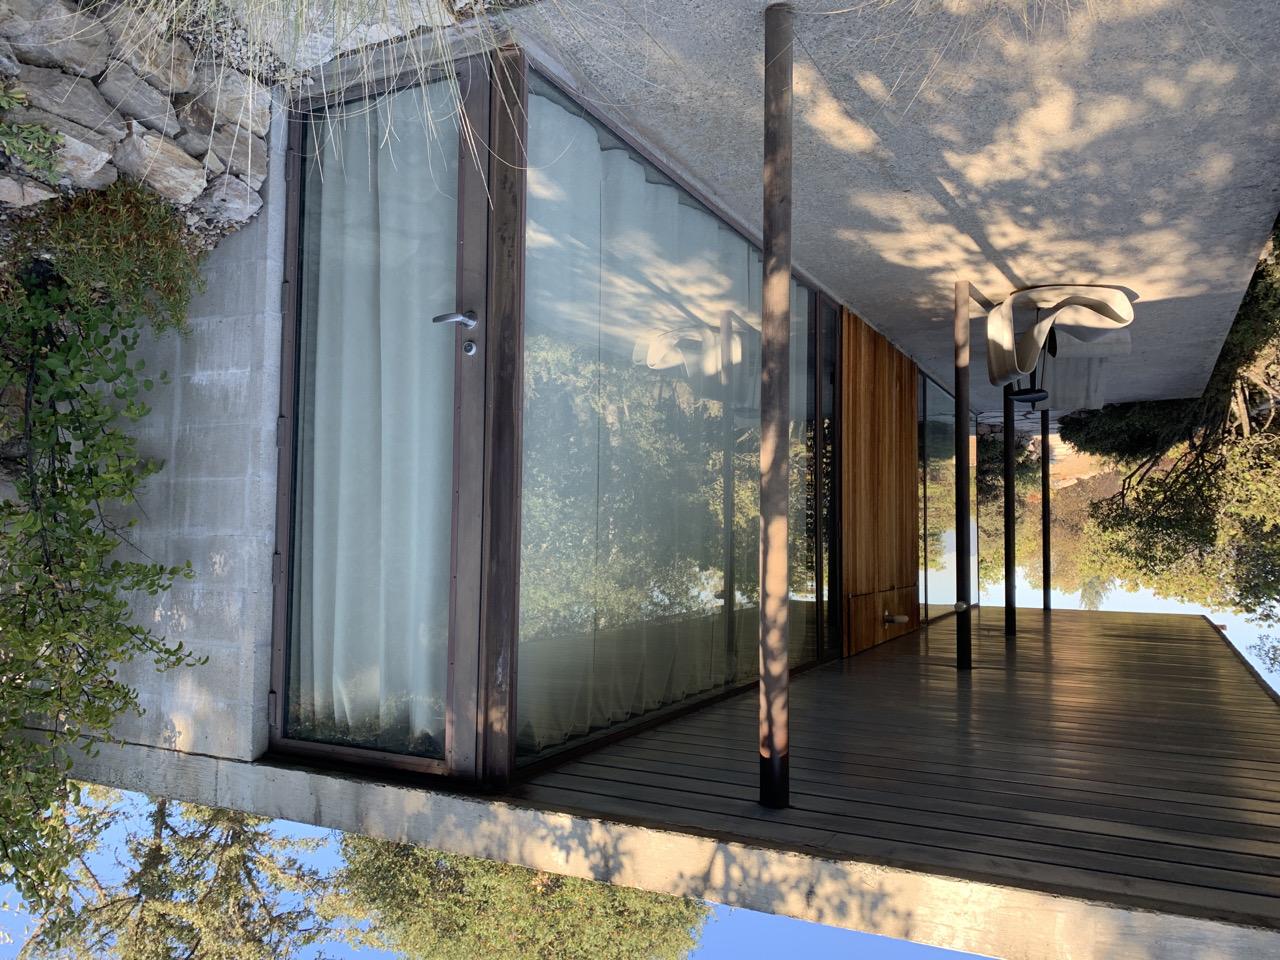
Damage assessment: no_damage